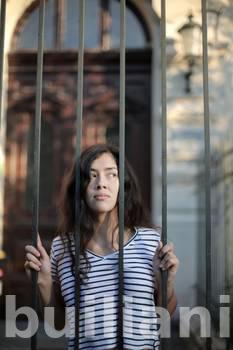
Label: Watermark